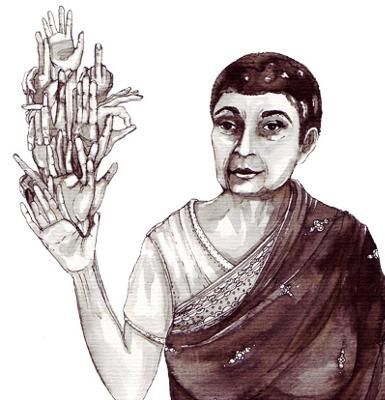
回答: 領域展開したけどなんか小さい